Battery L, 2nd Illinois Light Artillery Regiment

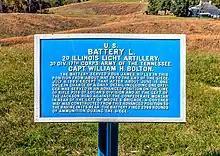
Marker at Vicksburg National Military Park

Battle of Shiloh, April 6–7, 1862. Advance on and siege of Corinth, Mississippi, April 29-May 30. March to Memphis, Tennessee, via Grand Junction, Lagrange, Holly Springs, Moscow, and Germantown, June 1-July 21, and duty there until September. Moved to Bolivar September 6–14, and duty there until October 4. Battle of the Hatchie or Metamora October 5. Grant's Central Mississippi Campaign November 1862 to January 1863. Moved to Memphis, Tennessee, January 1863 then to Lake Providence, Louisiana, February 22. Duty there and at Milliken's Bend, Louisiana, until April. Movements on Bruinsburg and turning Grand Gulf April 25–30. Battle of Port Gibson, Mississippi, May 1. Battles of Raymond May 12, Jackson May 14, Champion Hill May 16. Siege of Vicksburg, Mississippi, May 18-July 4. Assaults on Vicksburg May 19 and 22. Surrender of Vicksburg July 4, and garrison duty there until August 1865. Expedition to Monroe, Louisiana, August 20-September 2, 1863. Expedition to Canton October 14–20. Action at Bogue Chitto Creek October 17. Expedition to Yazoo City May 4–21, 1864. Benton May 7 and 9. Vaughan May 12. Yazoo City May 13. Expedition from Vicksburg to Pearl River July 2–10. Near Jackson July 5. Jackson and Clinton July 7. At Vicksburg until August 1865.